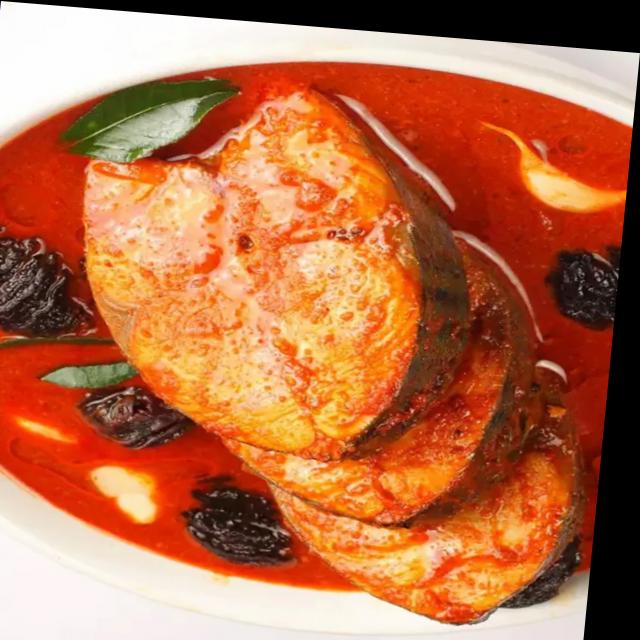
Dish: fish_curry